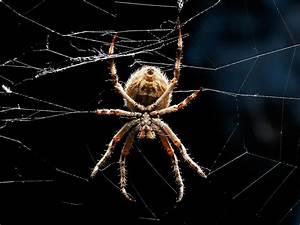
Label: ragno